Gerhard Homuth

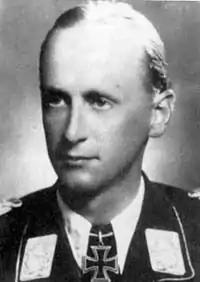
Homuth as an officer

Gerhard Homuth (20 September 1914 – 2 August 1943) was a World War II Luftwaffe fighter ace. He scored all but two of his 63 victories against the Western Allies whilst flying the Messerschmitt Bf 109, and was one of the top scoring aces in the North African campaign.